History of the Hudson River

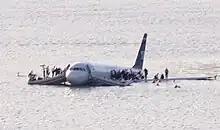
US Airways Flight 1549 on the Hudson River

The first railroad in New York, the Mohawk and Hudson Railroad, opened in 1831 between Albany and Schenectady on the Mohawk River, enabling passengers to bypass the slowest part of the Erie Canal.